10-20-Life

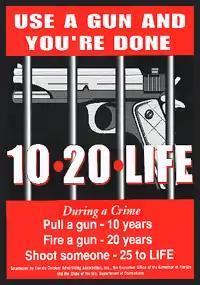

The Florida Statute 775.087, known as the 10-20-Life law, is a mandatory minimum sentencing law in the U.S. state of Florida. The law concerns the use of a firearm during the commission of a forcible felony. The Florida Statute's name comes from a set of three basic minimum sentences it provides for. A public service announcement campaign accompanied the law after its passage under the slogan "Use a gun, and you're done."